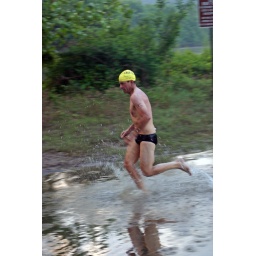
June 1st LR Sprint TRI with the swim in the ski lake and the bike and run on the NLR River trail